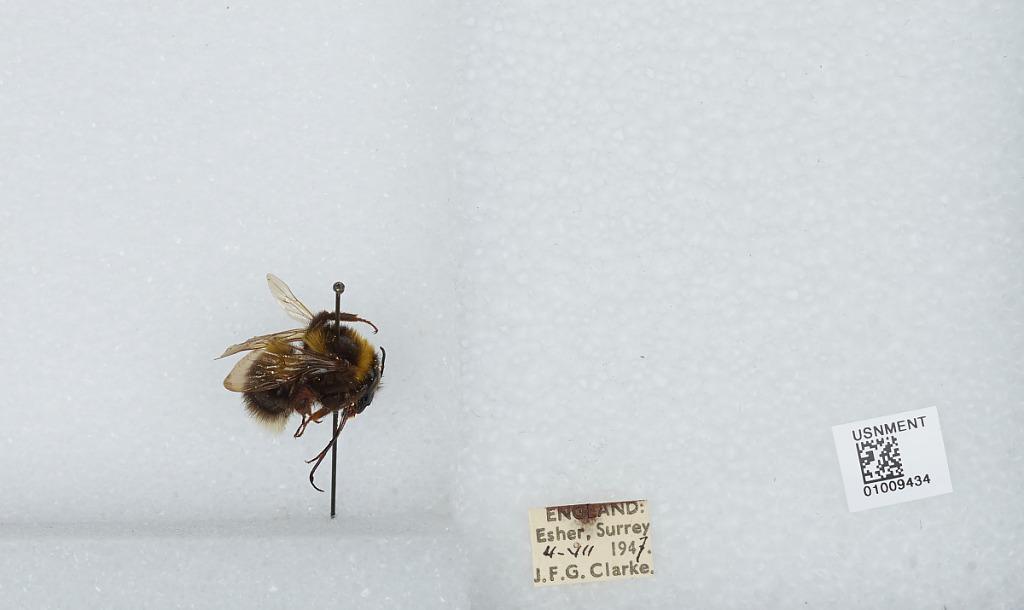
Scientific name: Bombus (Megabombus) hortorum (Linnaeus)
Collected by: J. Clarke
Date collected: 1947-7-4
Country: United Kingdom
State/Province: England
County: Surrey
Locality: Elmbridge; Esher
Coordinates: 51.3692, -0.365